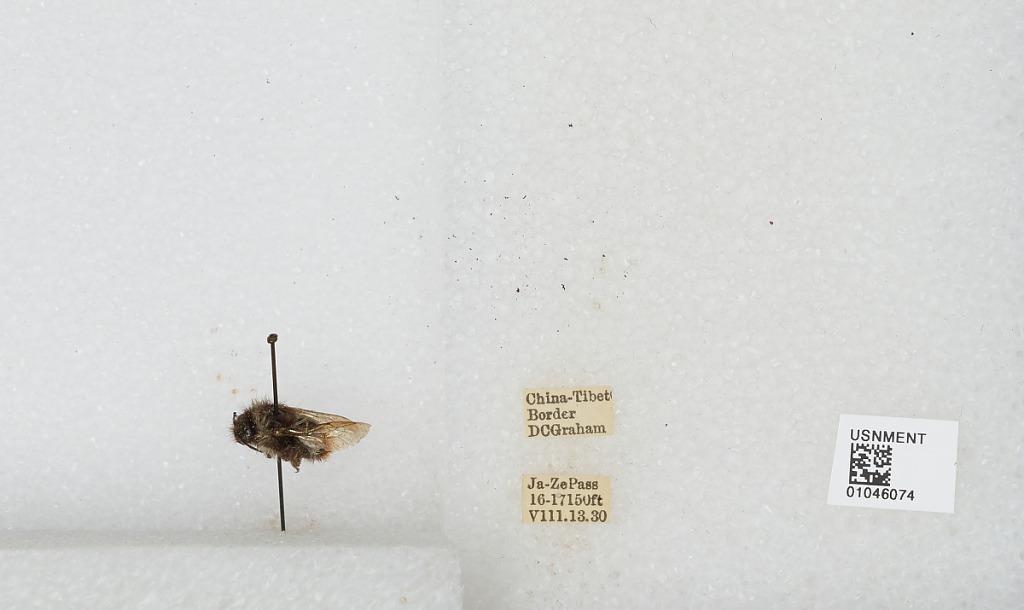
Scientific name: Bombus sp.
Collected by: D. Graham
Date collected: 1930-8-13
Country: China
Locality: China-Tibet border, Ja-Ze Pass